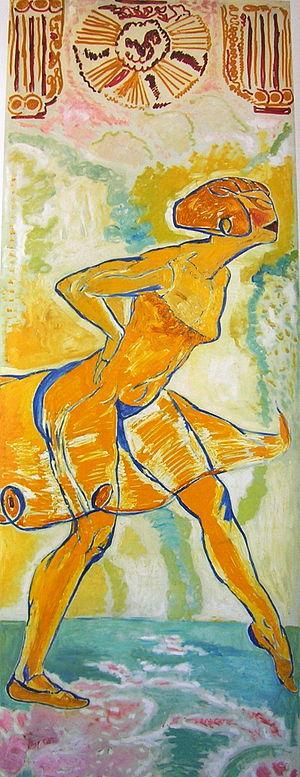
La Danseuse jaune (1912) de Alexis Mérodack-Jeanneau (1873-1919). Musée des Beaux-Arts d'Angers
Alexis Mérodack-Jeanneau, né le 1ᵉʳ décembre 1873 à Angers où il est mort en 1919, est un peintre et sculpteur français, associé au mouvement fauviste.